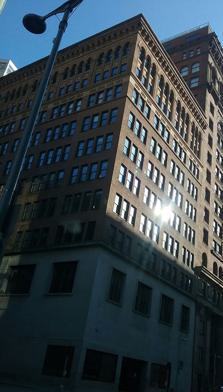
Building: Garfield Building (Cleveland)
Country: United States of America
Year built: 1898
Commercial/Residential Conversion in Ohio, U.S. Garfield Building Former names Garfield Building General information Type Commercial/Residential Conversion Location 1965 East Sixth Street, Cleveland , Ohio , U.S. Completed 1893 Height Roof 46 m (151 ft) Technical details Floor count 10 Design and construction Architect(s) Henry Ives Cobb Website https://www.thegarfield.com The Garfield Building is a high-rise building on the corner of Euclid Avenue and E. 6th Street in Cleveland , Ohio , in the United States. It was the first steel frame skyscraper constructed in the city. The original building The edifice was designed by Henry Ives Cobb and built in 1893 by Harry Augustus Garfield and James Rudolph Garfield , sons of President James A. Garfield . The ten-story structure was the first steel frame office building erected in the city. The facade on E. 6th Street was 214 feet (65 m) long, taking up the entire block between Euclid and Vincent Avenues, but just 70 feet (21 m) on Euclid Avenue. Patrons could access the upper floors via a large marble staircase or four elevators. All the upper floors featured Italian marble wainscoting . A below-ground level was intended to serve as a bank, and several meeting rooms, banking parlors, and massive steel vaults were erected there during the building's construction at a cost of $100,000 ($3,400,000 in 2023 dollars). A customer for this space was not found until 1895, when the Cleveland Trust Company moved in. The building's major tenant was the local luxury jewelry firm of Cowell and Hubbard, which rented the entire first floor. In 1898, the Cleveland Trust Co. moved a portion of its operations onto the first floor, building "club rooms" for its male depositors to relax in while banking. and a "ladies' parlor" and tea room for its female patrons. 1921 renovations In 1918, National City Corp. (a bank) purchased the Garfield Building. The structure was renovated at a cost of $500,000 ($10,100,000 in 2023 dollars), converting the entire first floor into a marble-walled public banking room. The architectural firm of Graham, Anderson, Probst & White oversaw the renovation. The structure was renamed the National City Bank Building after the renovation was complete in 1921. National City Corp. suffered extremely heavy financial losses on mortgages during the 2007-2009 Great Recession . Despite a $7 billion infusion of capital, the bank was sold at below-market-value in October 2008. Westcore Properties acquired the building in 2008. 21st century renovations Having sat vacant since 2009, the Garfield Building was purchased by Millennia Companies in April 2014, with plans to convert it into apartments. The Garfield attracted renewed attention in April 2015 after portions of the parapet fell onto the sidewalk and adjacent parked cars. The newly renovated apartments opened as the Garfield Apartments in the fall of 2017. In 2017, the former public banking hall in the Garfield Building was converted into an upscale restaurant, the Marble Room. Ground floor office space adjacent to the hall was converted into a kitchen, and a small mezzanine constructed to provide space for a glass-walled wine cellar. The below-ground bank vaults were converted into banquet and private dining space. References Notes